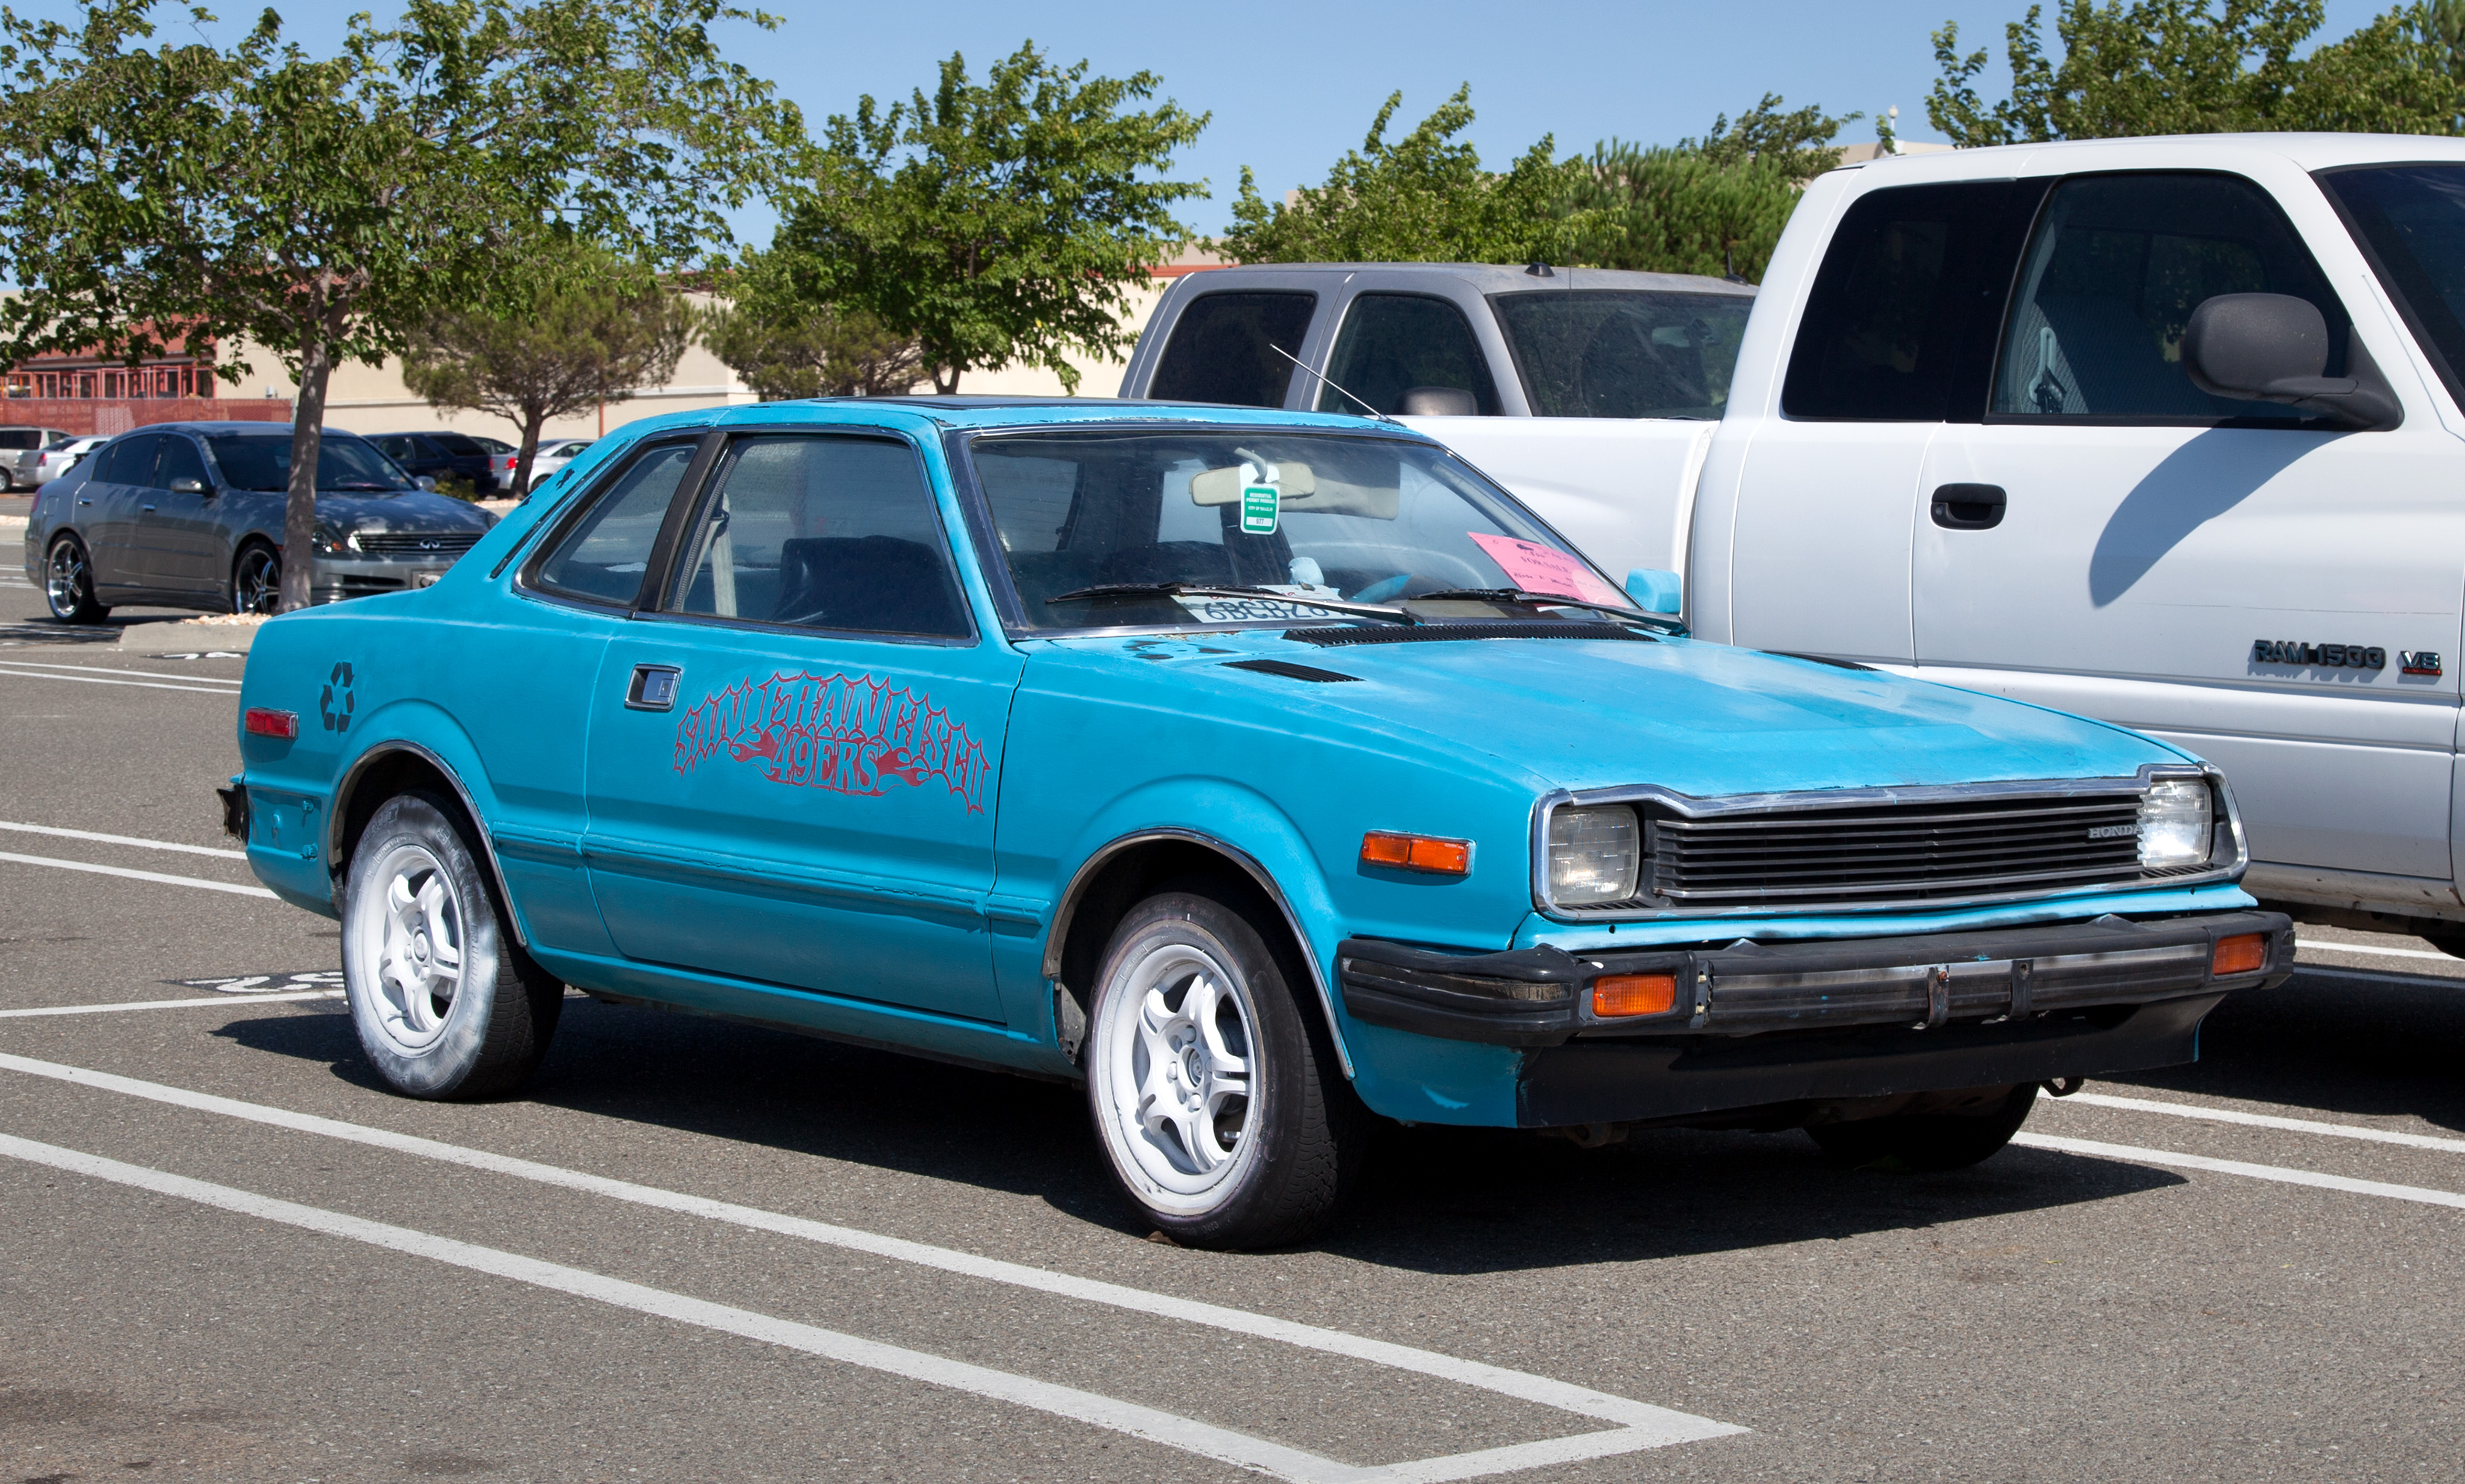
car, vehicle, sports car, sedan, forsale, toyota, honda, prelude, land vehicle, automobile make, compact car